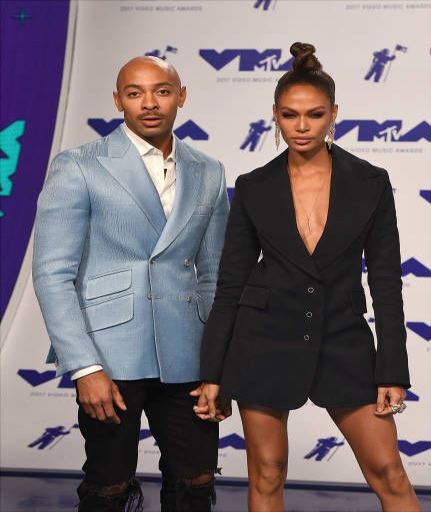
person and film actor attend awards